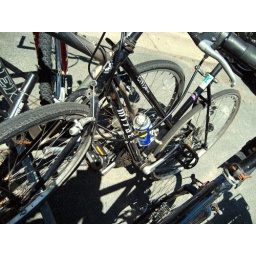
a can of WD-40 in the water bottle cage